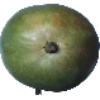
Label: Mango 1